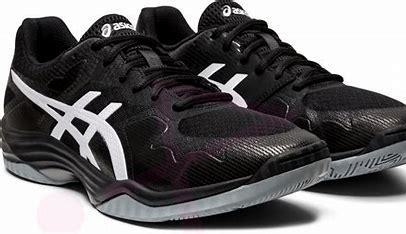
Brand: Asics
Model: 100